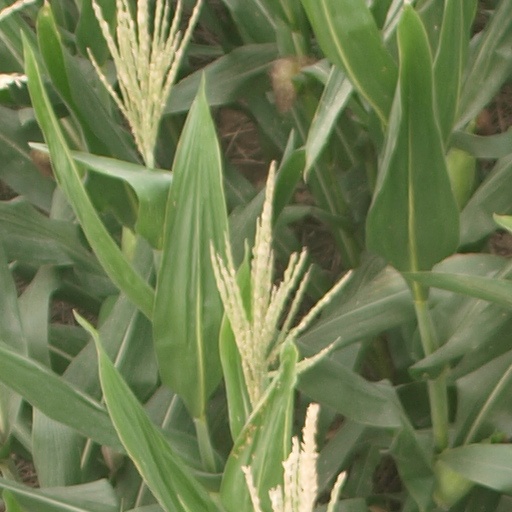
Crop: maize; corn